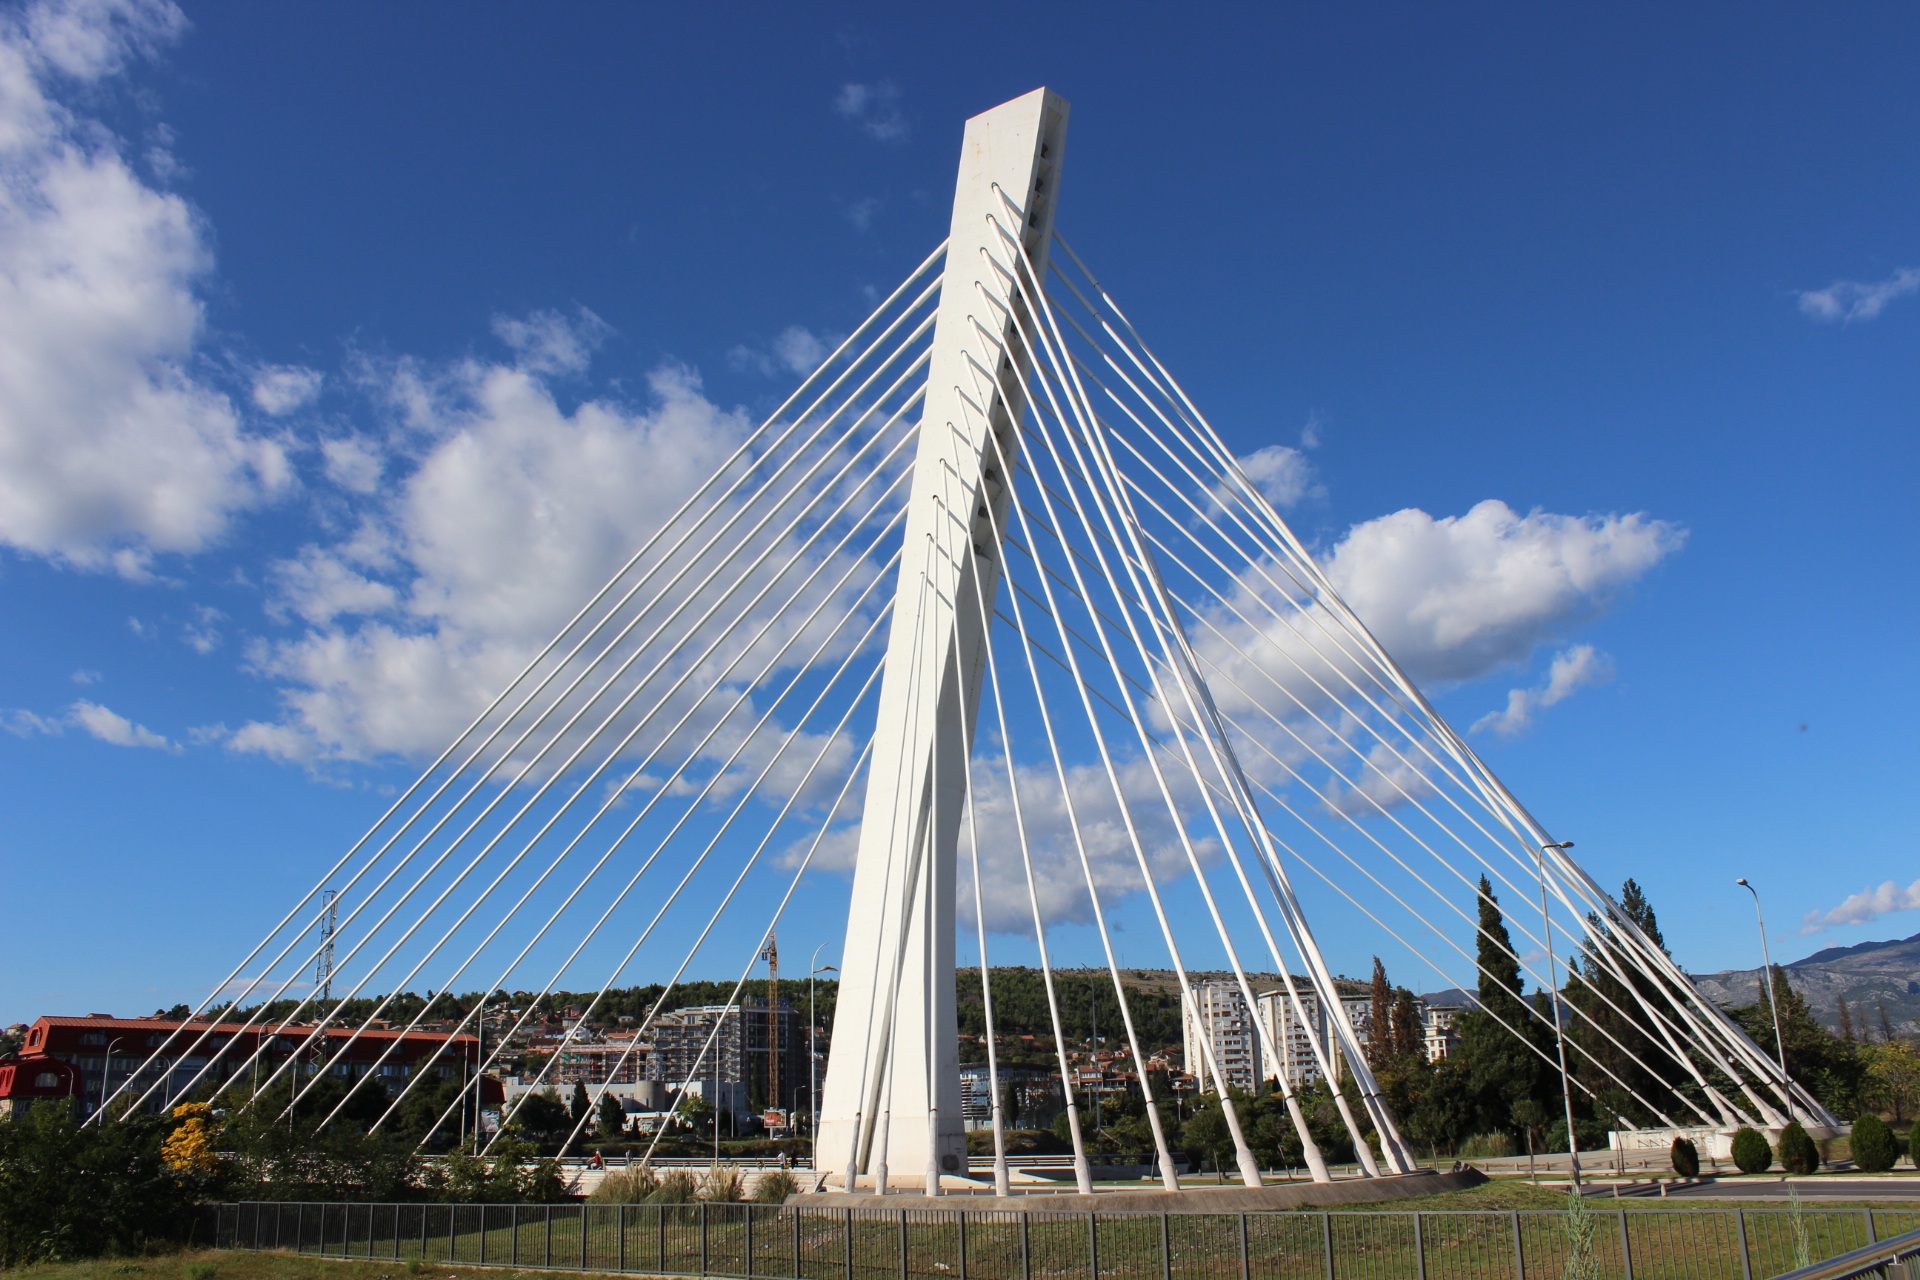
architecture, bridge, skyscraper, urban, cityscape, travel, landmark, stadium, cable stayed bridge